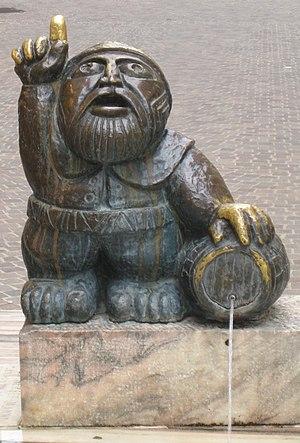
Cette liste présente les sculptures présentant des marques de frottement, généralement en lien avec une tradition incitant les passants à les toucher, caresser ou embrasser, généralement sur une partie spécifique telle que le pied ou les organes génitaux, parfois à cause d'une superstition.